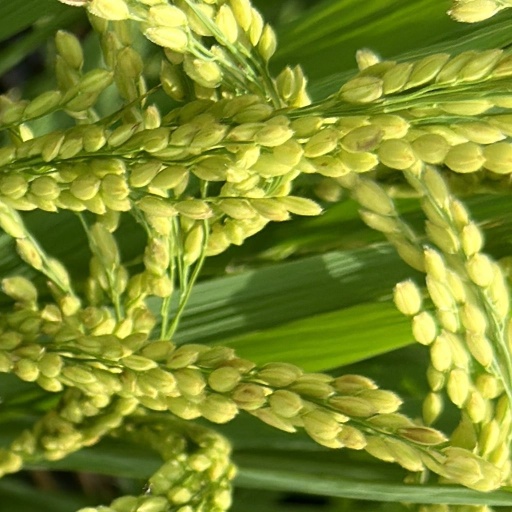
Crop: rice